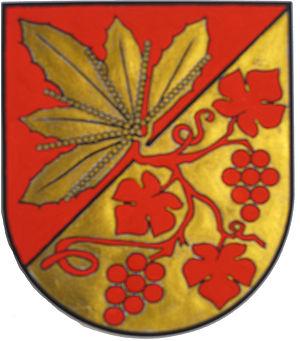
Gundersdorf est une ancienne commune autrichienne du district de Deutschlandsberg en Styrie.